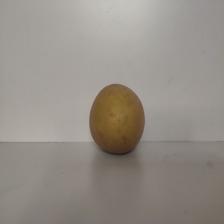
Size: Large